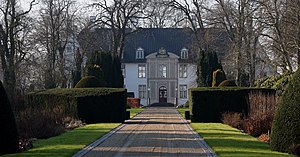
Schackenborg Slot
Schackenborg Slot
Schackenborg Slot er et slot beliggende i Møgeltønder nær Tønder i Sønderjylland. Schackenborg Gods er på 1031 hektar. De nuværende bygninger i barokstil er opført midt i 1660'erne af Rigsfeltherre Hans Schack. Schackenborg var fra 1661 til 1979 i Slægten Schacks eje. Prins Joachim flytter tilbage til Schackenborg.